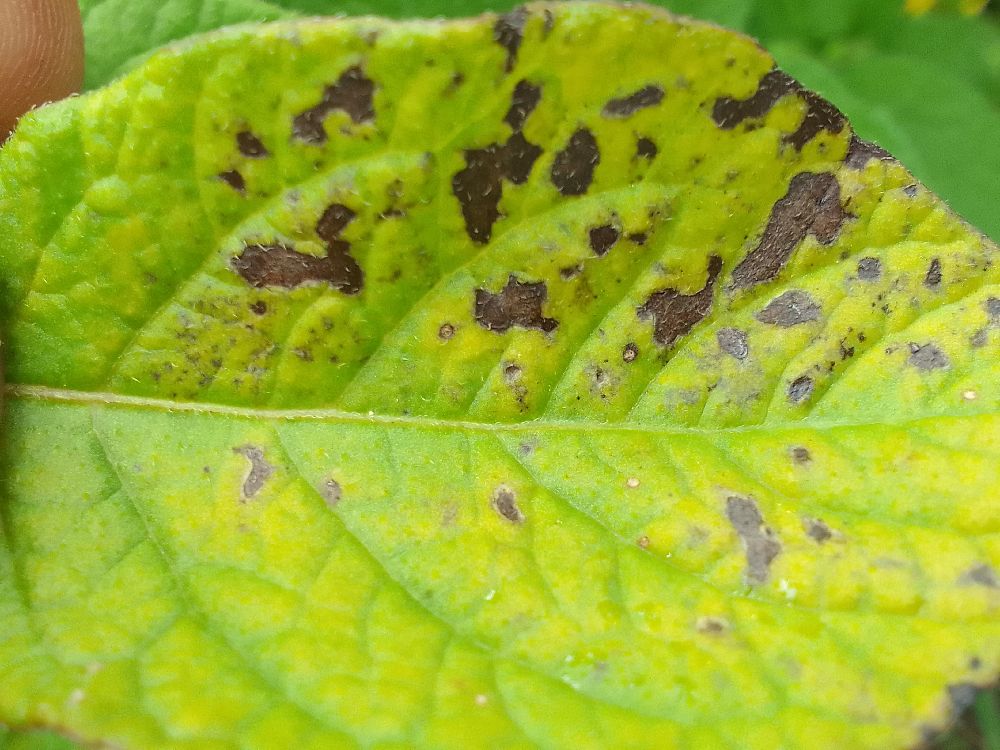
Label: Early blight